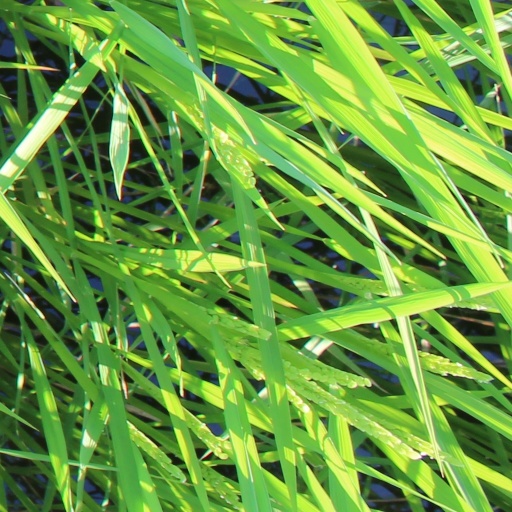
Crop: rice